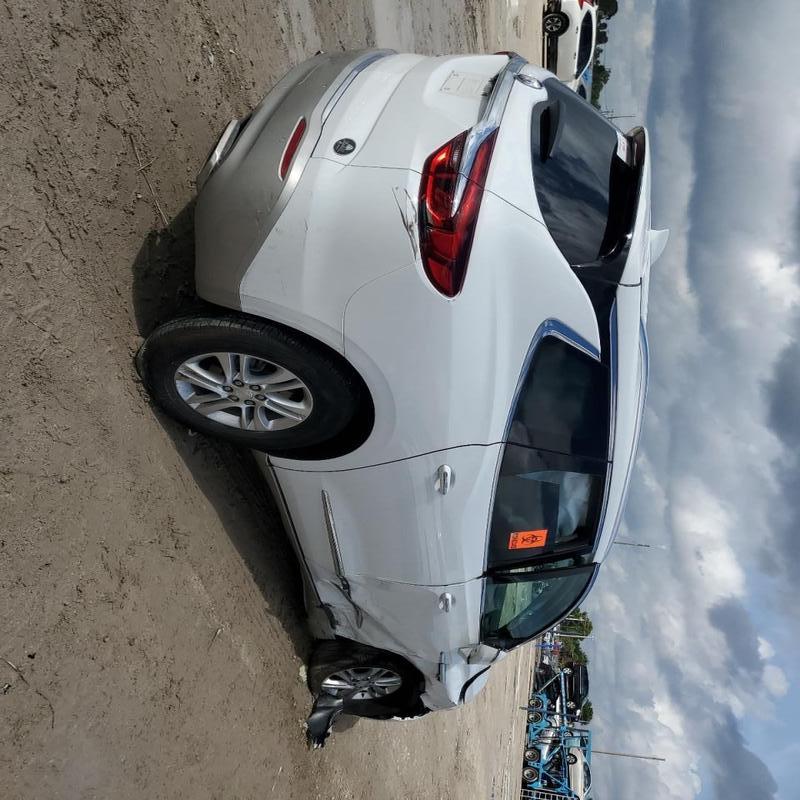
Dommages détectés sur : aile avant droite, porte avant droite, porte arrière droite, aile arrière droite, feu arrière droit, feu arrière gauche, plaque d'immatriculation arrière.
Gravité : mineur